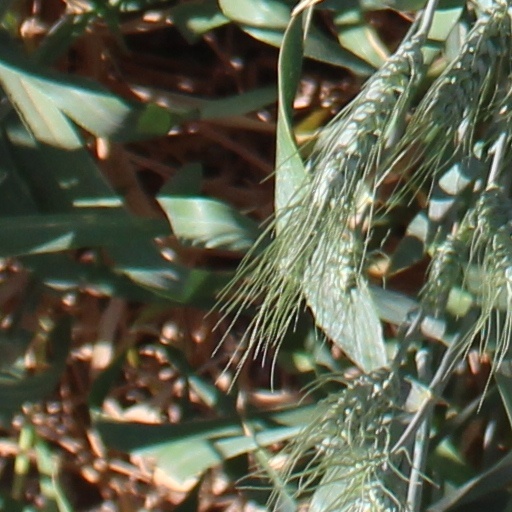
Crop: wheat